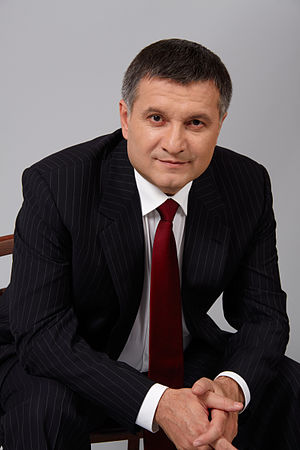
Regeringen Jatsenjuk I / Ministre
Regeringen Jatsenjuk I var den midlertidige regering i Ukraine mellem 27. februar og 26. oktober 2014. Den tiltrådte under Euromajdan, hvor voldelige gadeoptøjer og et antal dødsfald førte til, at den siddende regering mistede sit parlamentariske grundlag. Den midlertidige regering, som blev ledet af Arsenij Jatsenjuk, sidder på et mandat fra det ukrainske parlament, og fik fornyet støtte i maj af den nyvalgte præsident, Petro Porosjenko.